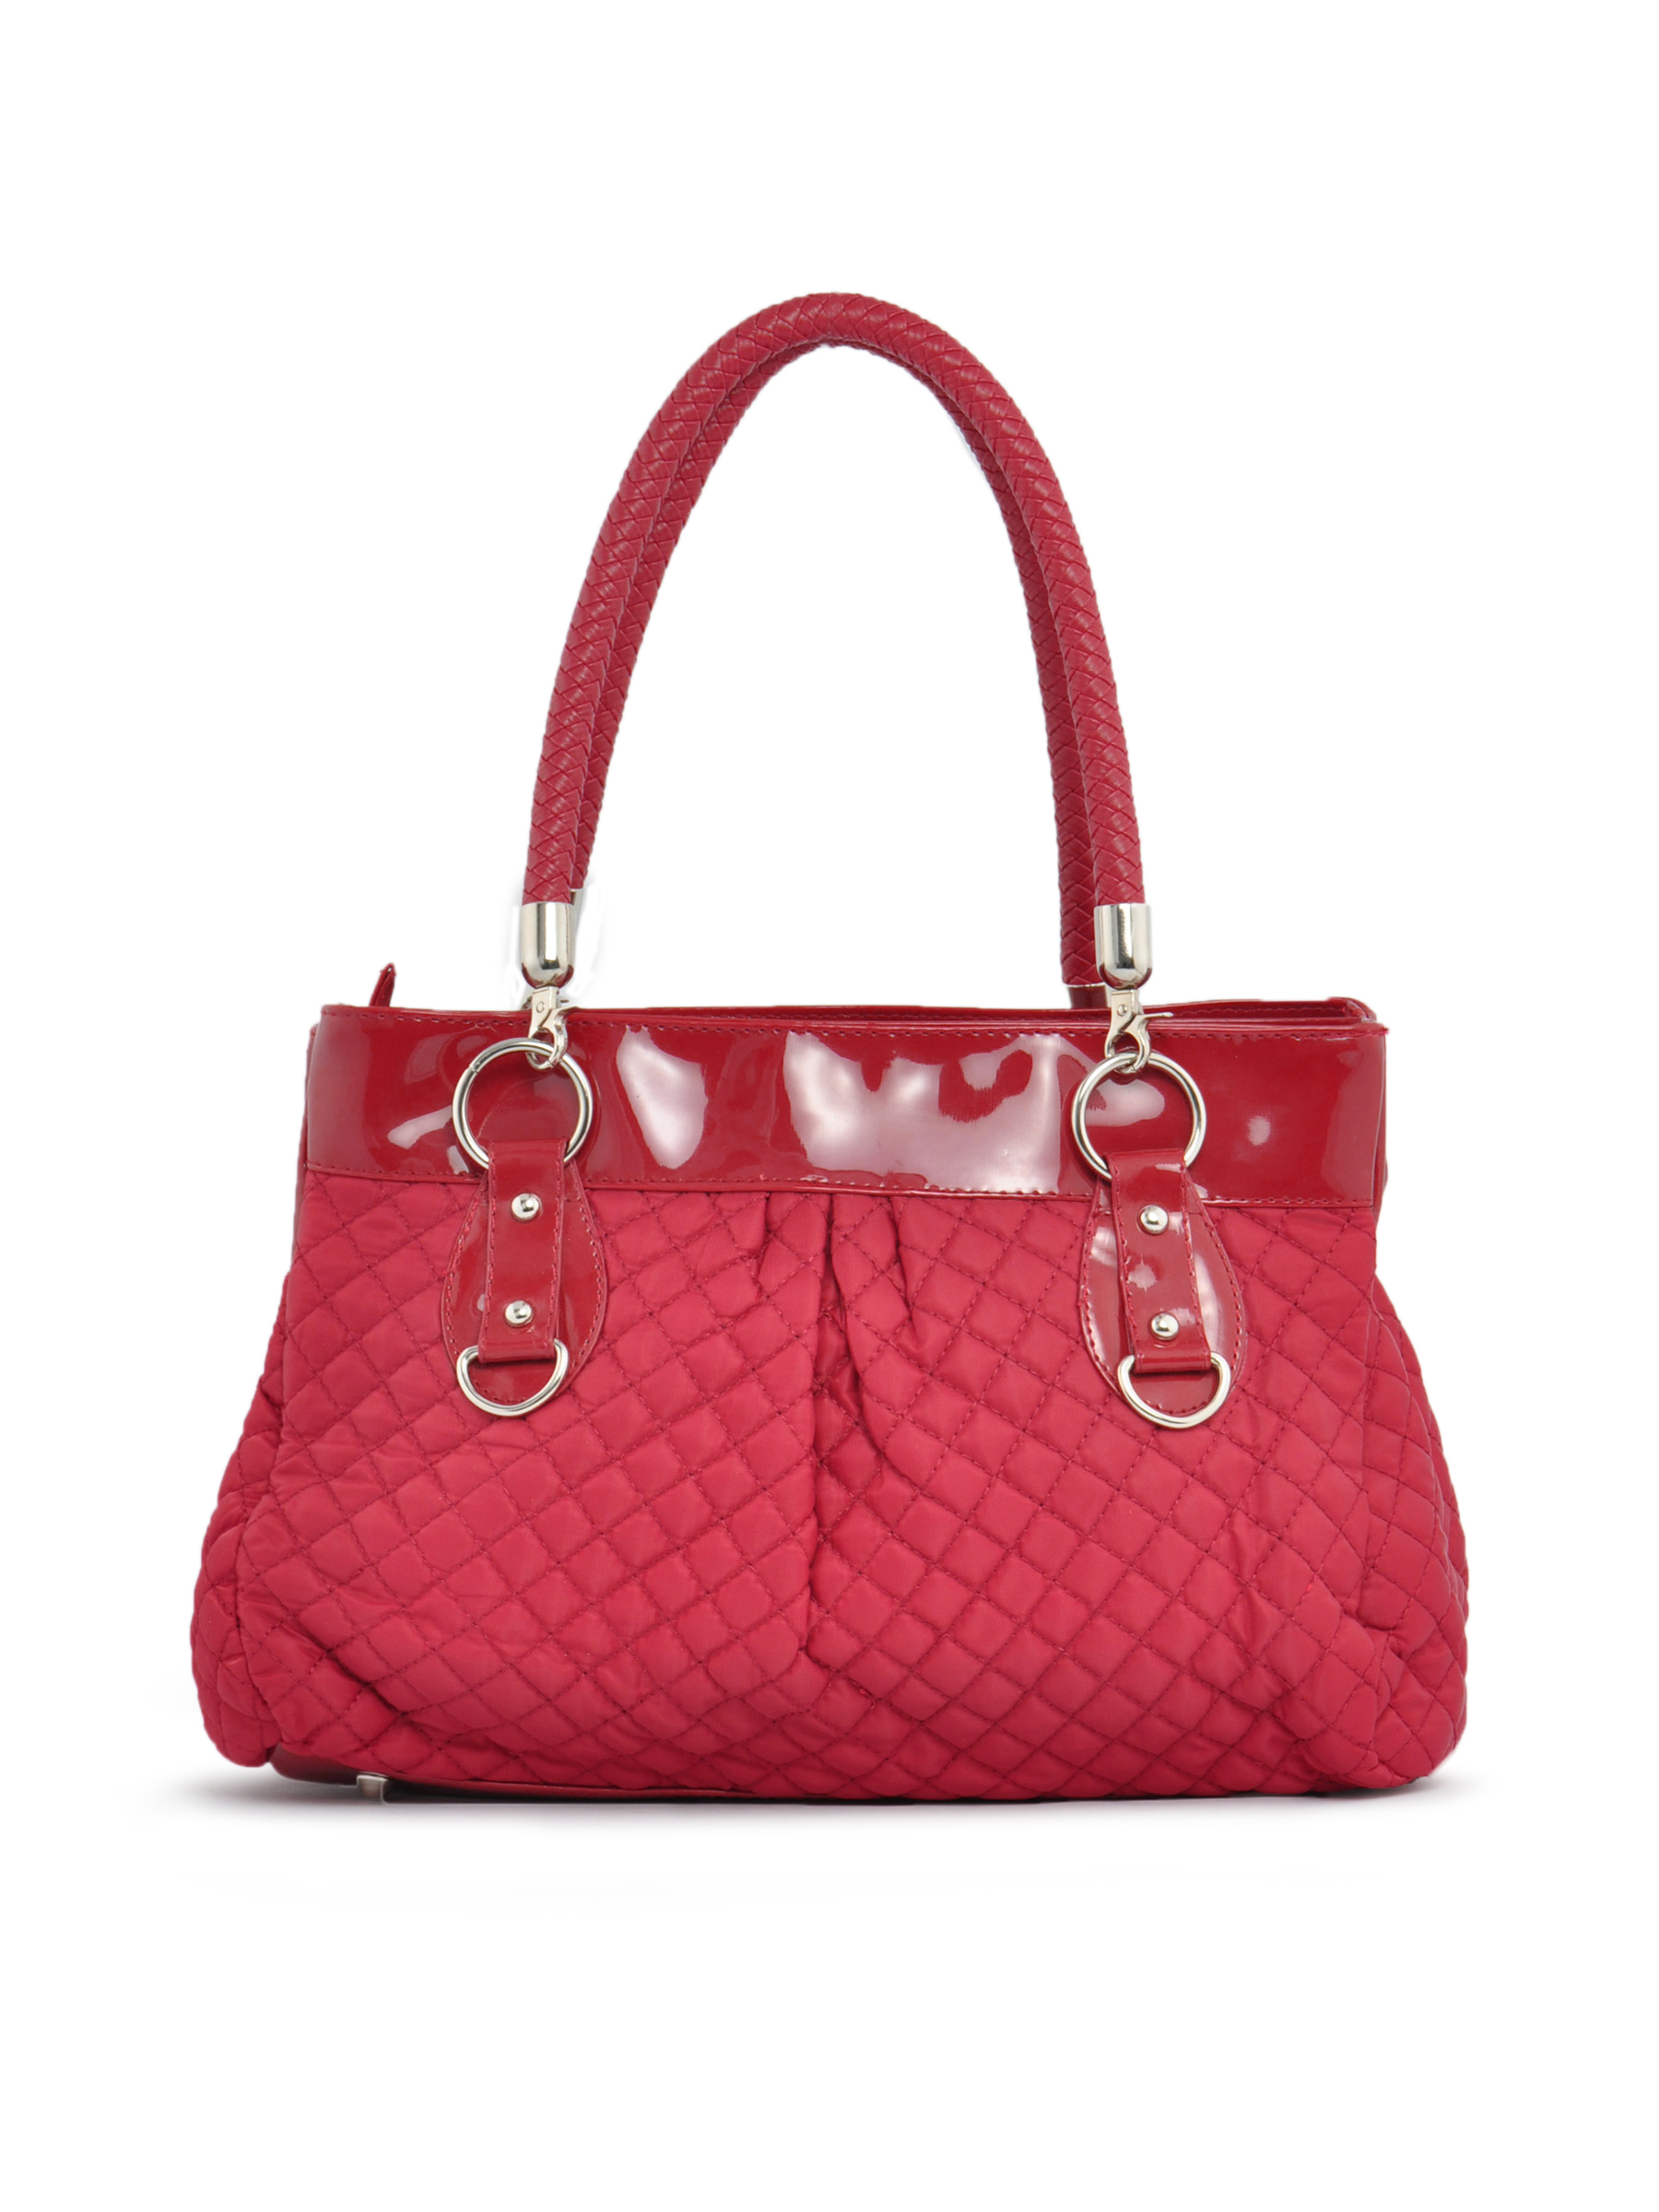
Lino Perros Women Solid Red Handbag
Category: Accessories / Bags / Handbags
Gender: Women
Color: Red
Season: Winter 2015
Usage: Casual